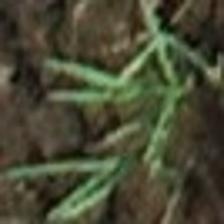
Label: clustered